History of the National Hockey League

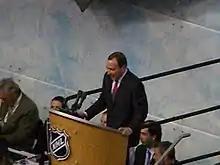
Gary Bettman, pictured in 2008, joined the NHL as its first commissioner in 1993.

The 21-team era ended in 1990, when the league revealed ambitious plans to double league revenues from $400 million within a decade and bring the NHL to 28 franchises during that period. The NHL quickly announced three new teams: The San Jose Sharks, who began play in the 1991–92 season, and the Ottawa Senators and Tampa Bay Lightning, who followed a year later. The Lightning made NHL history when goaltender Manon Rhéaume played a period of an exhibition game, September 23, 1992. In doing so, Rhéaume became the first woman to play in an NHL game. One year later, the Mighty Ducks of Anaheim and Florida Panthers began play as the NHL's 25th and 26th franchises respectively. The two new franchises were granted as part of the NHL's attempts at regaining a network television presence by expanding throughout the American south. The NHL's southward push continued in 1993 as the Minnesota North Stars moved to Dallas, Texas, to become the Dallas Stars.